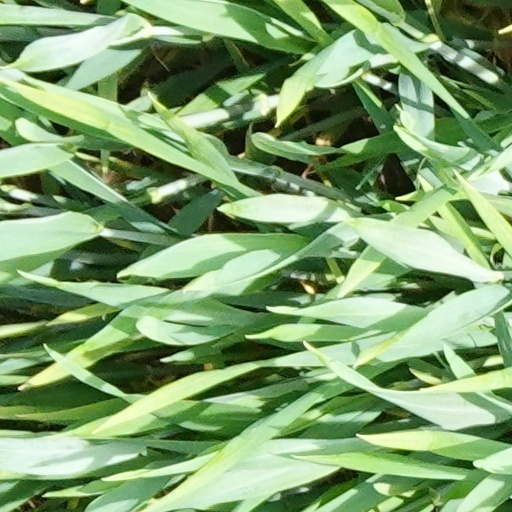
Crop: wheat